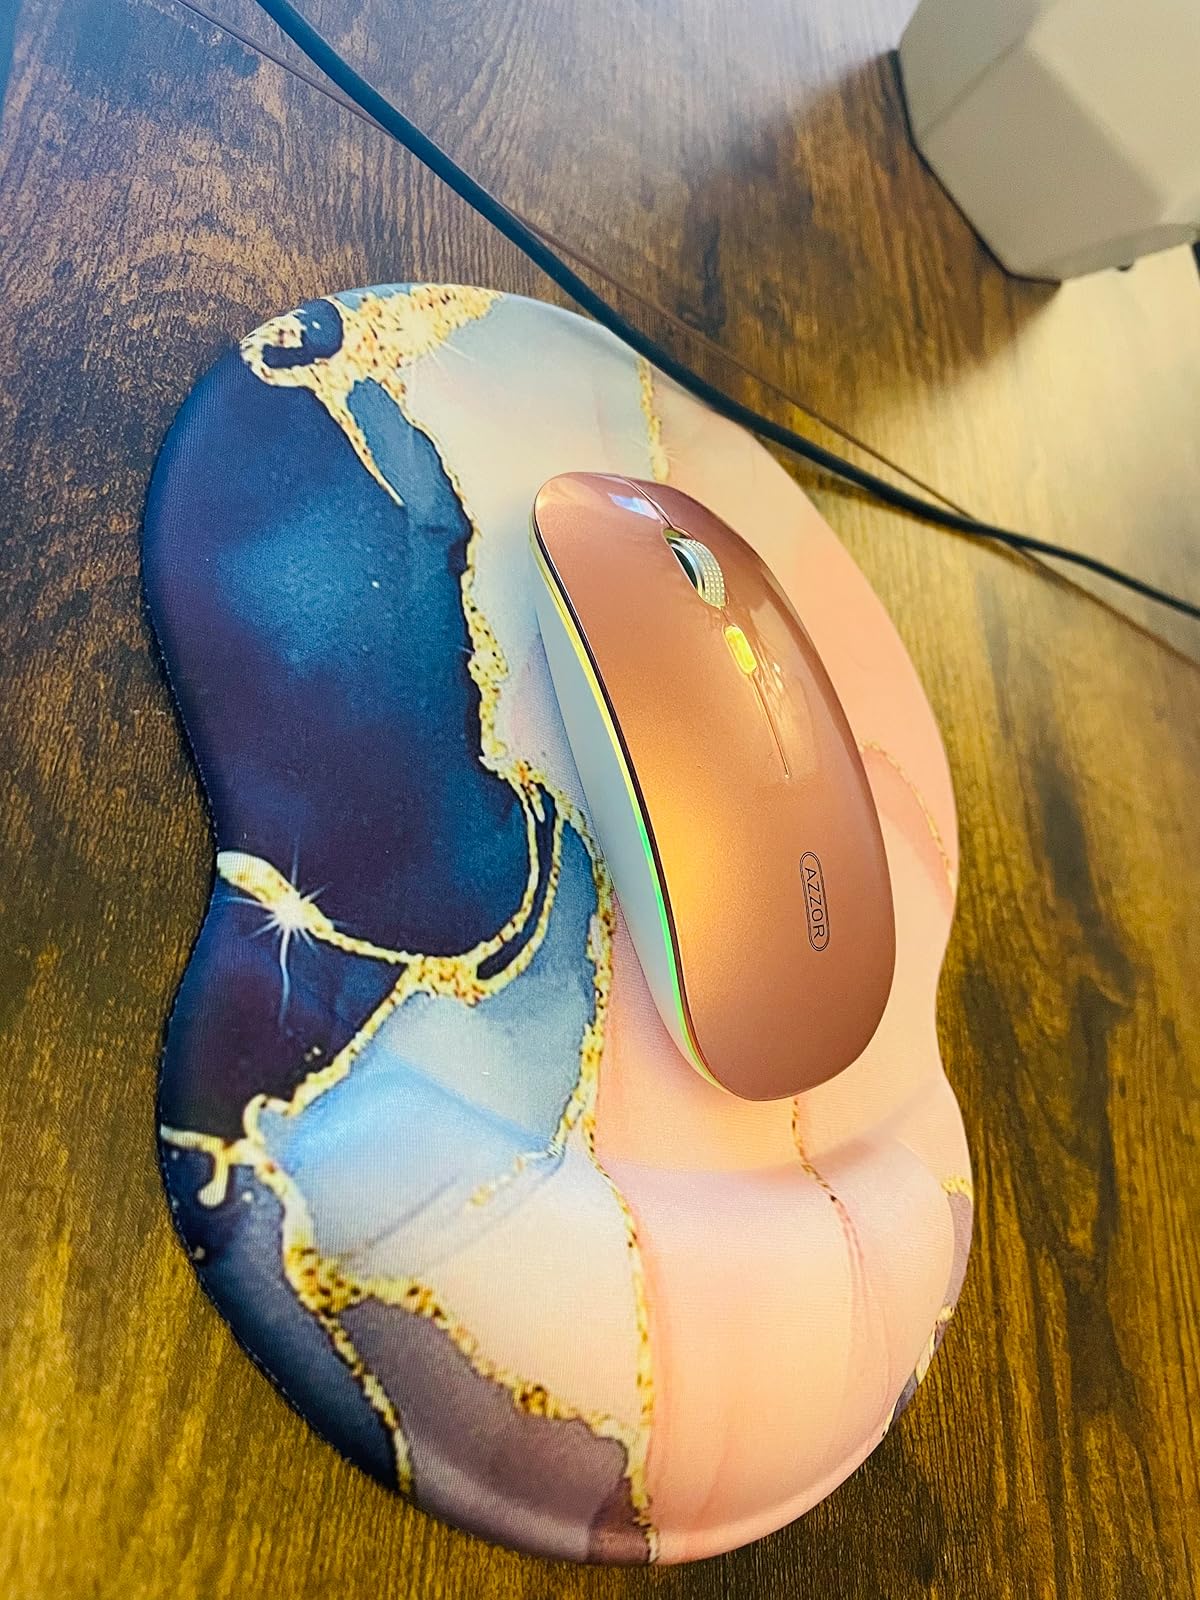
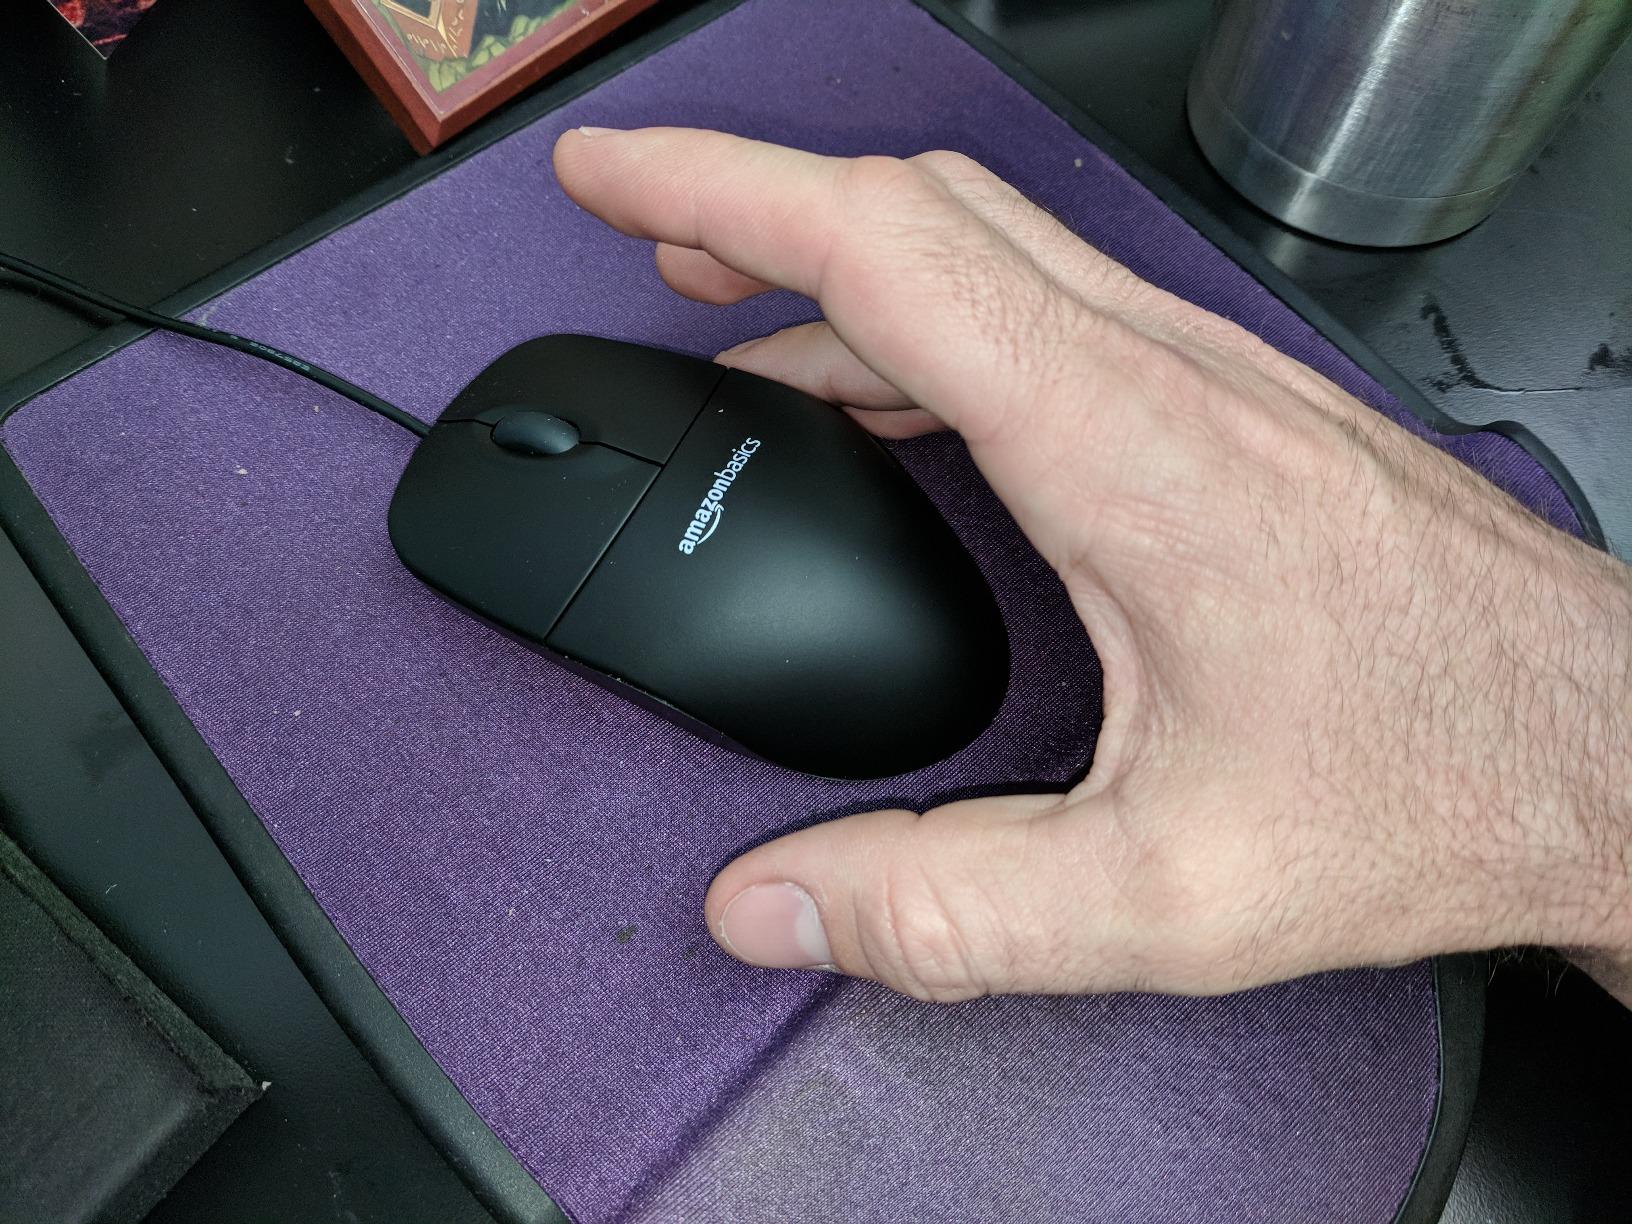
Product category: mouse
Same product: no